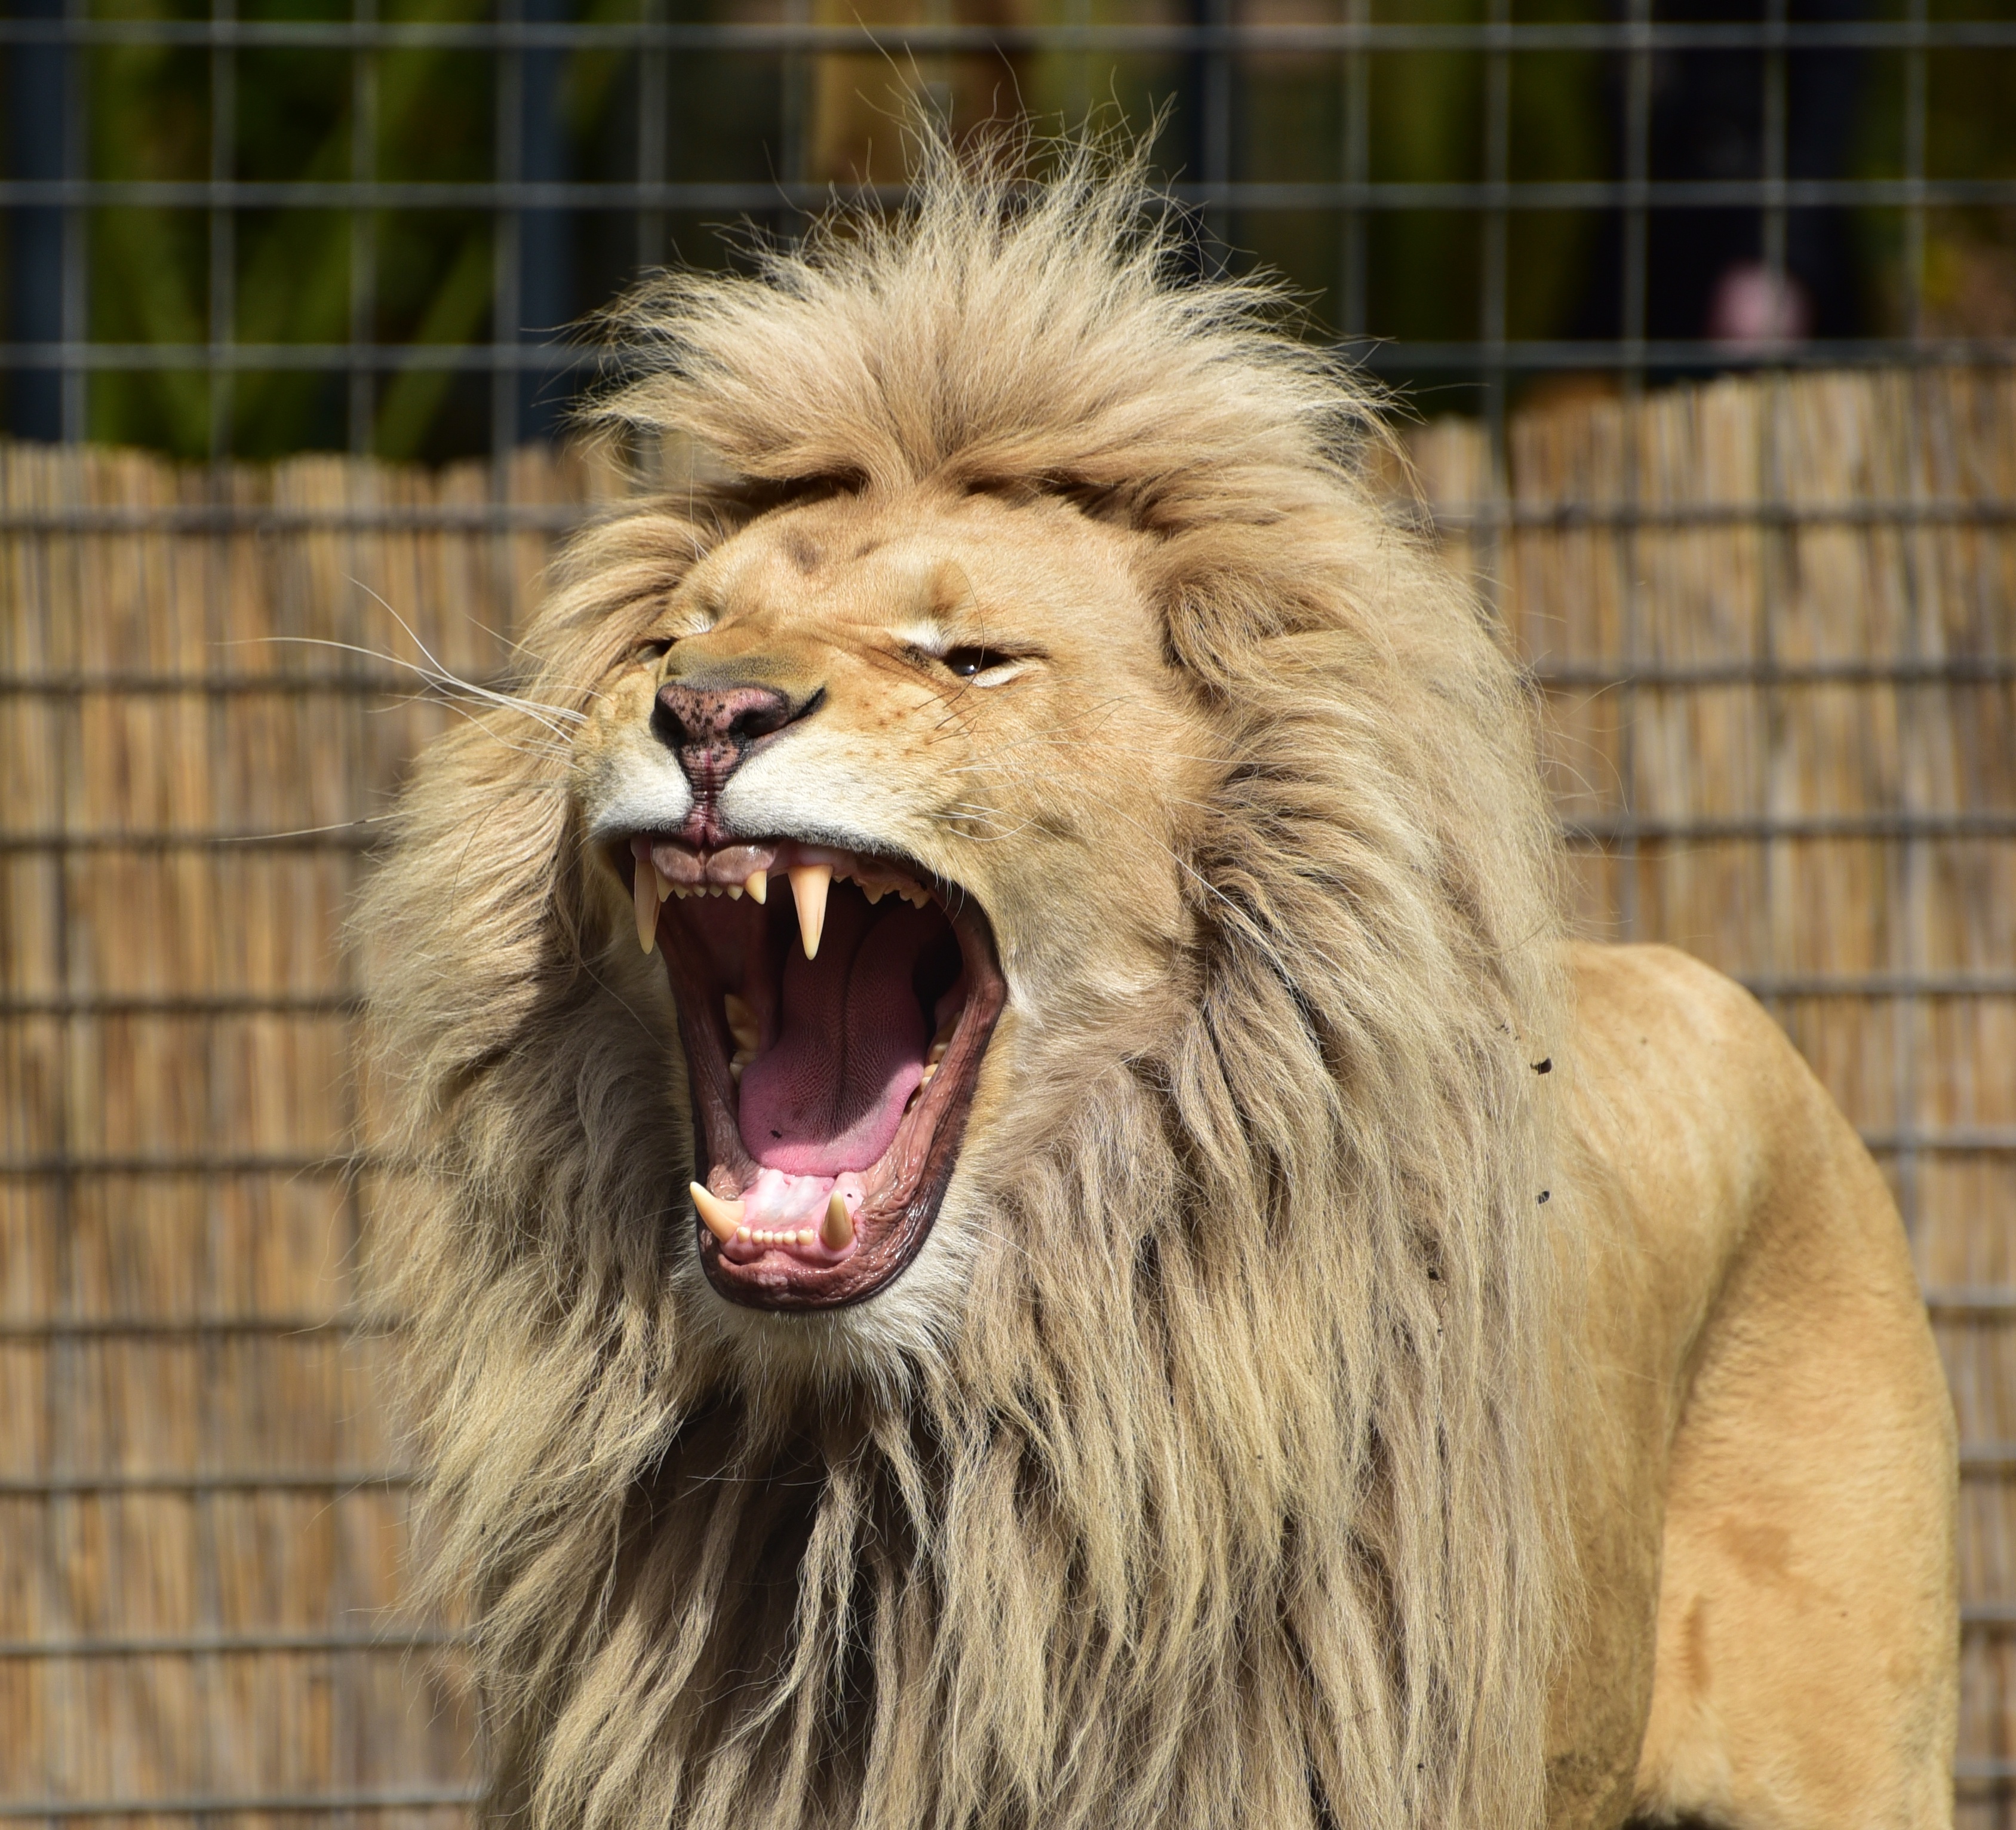
animal, wildlife, zoo, portrait, cat, africa, mammal, mane, predator, facial expression, fauna, lion, lioness, big cat, yawn, whiskers, roar, animal world, panthera leo, big cats, cat like mammal, dog breed group, masai lion